Pulmonary edema

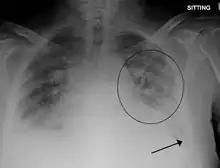
Pulmonary edema with small pleural effusions on both sides

Pulmonary edema (British English: oedema), also known as pulmonary congestion, is excessive fluid accumulation in the tissue or air spaces (usually alveoli) of the lungs. This leads to impaired gas exchange, most often leading to shortness of breath (dyspnea) which can progress to hypoxemia and respiratory failure. Pulmonary edema has multiple causes and is traditionally classified as cardiogenic (caused by the heart) or noncardiogenic (all other types not caused by the heart).